Velká Amerika

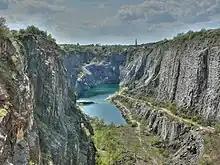
Lakes in the quarry

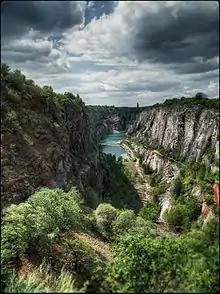
View through the quarry

Velká Amerika (literally "Big America") is a partly flooded, abandoned limestone quarry in the Mořina municipality in the Central Bohemian Region of the Czech Republic. It lies about southwest of Prague.